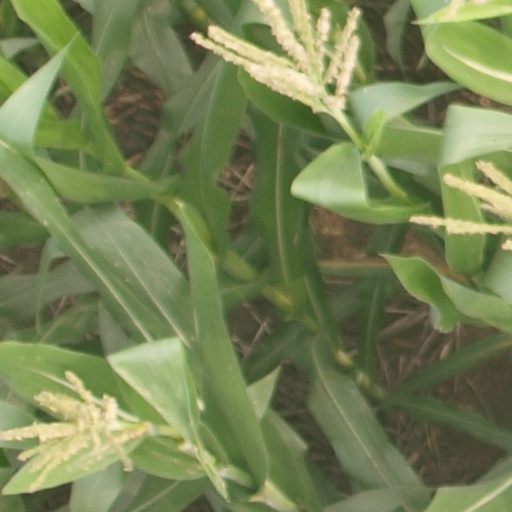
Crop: maize; corn